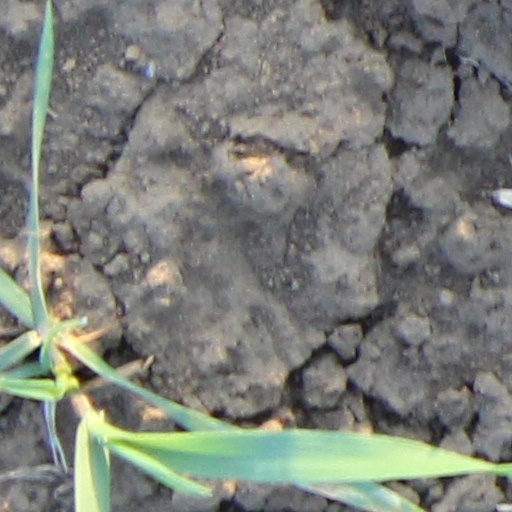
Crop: wheat